Myroxylon balsamum

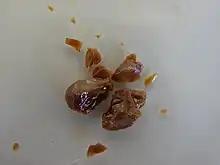
Balsam of Tolu

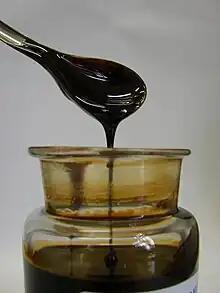
Balsam of Peru

Balsam of Tolu and Balsam of Peru are the products of the species' resin. They are extracted from different varieties in different ways. They are marketed among a series of intermediaries and exporters, their destinations being Germany, the United States of America, England and Spain, where they are used in the manufacture of cosmetics and medicines (for diseases of the skin, bronchi, lungs and airways, and in the treatment of burns and wounds). The tree has been planted for Balsam production in West Africa, India, and Sri Lanka.